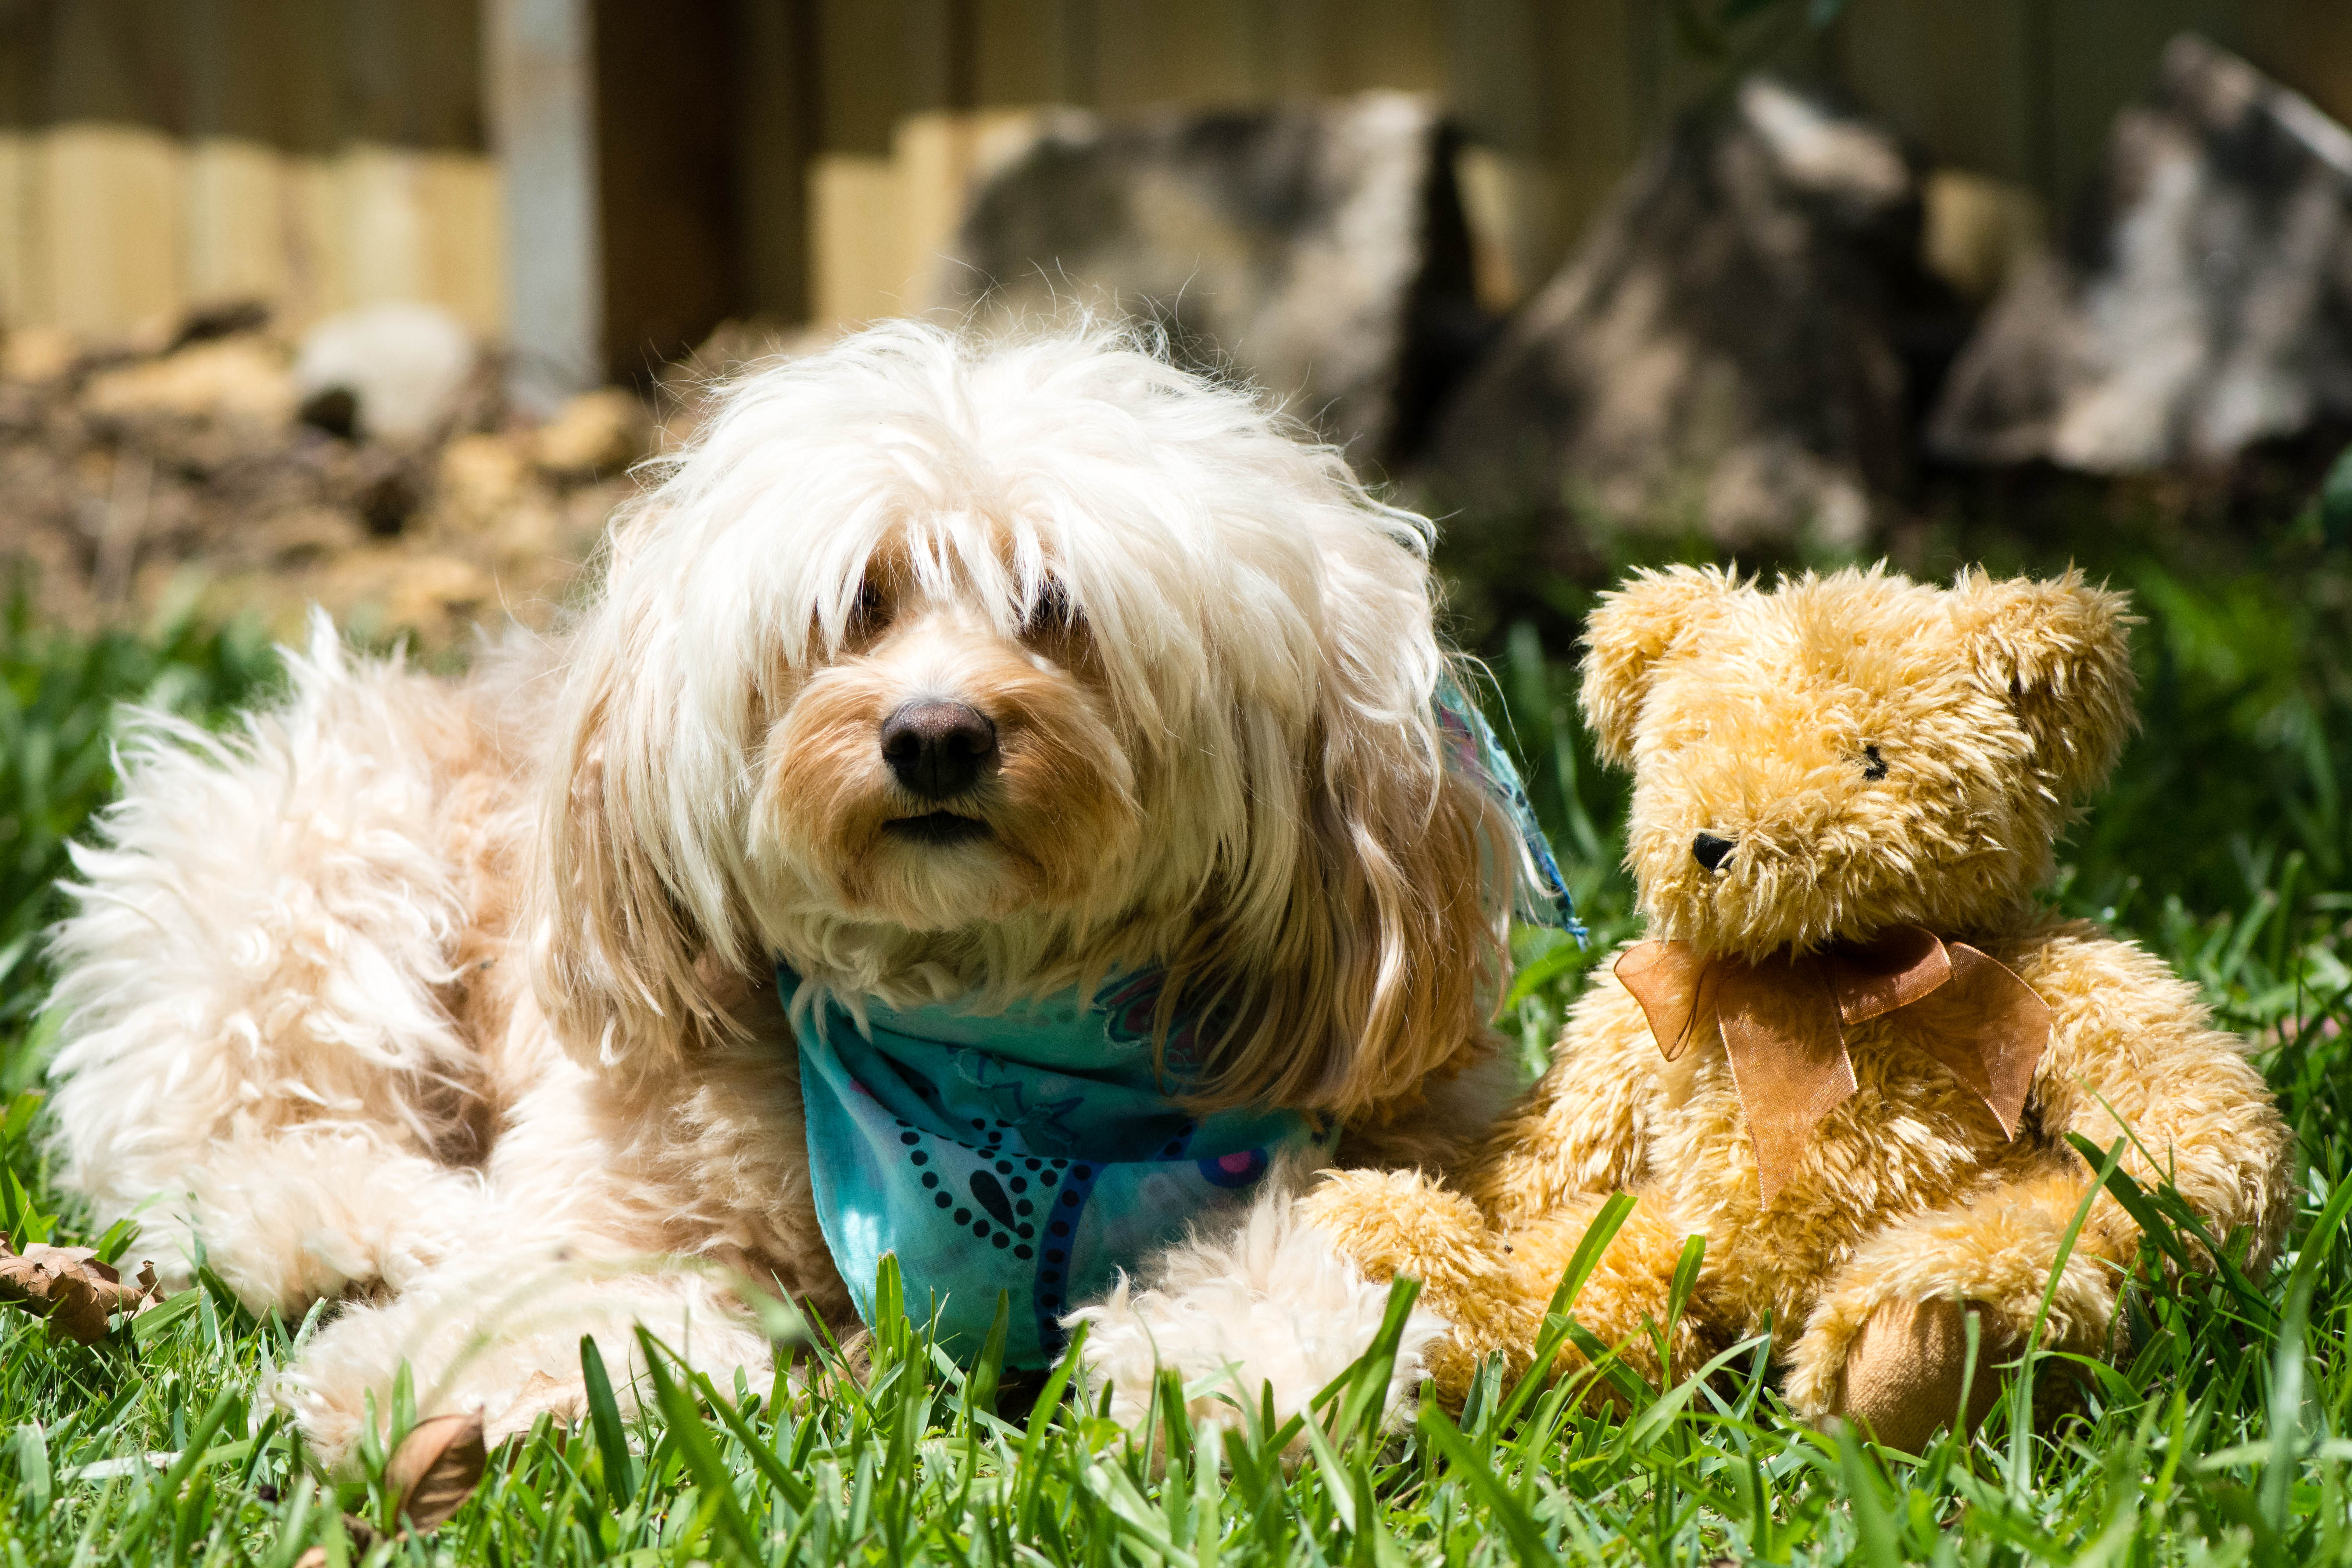
puppy, dog, mammal, vertebrate, dog breed, lhasa apso, maltese, bichon, cockapoo, havanese, dog like mammal, schnoodle, dandie dinmont terrier, dog crossbreeds, morkie, poodle crossbreed